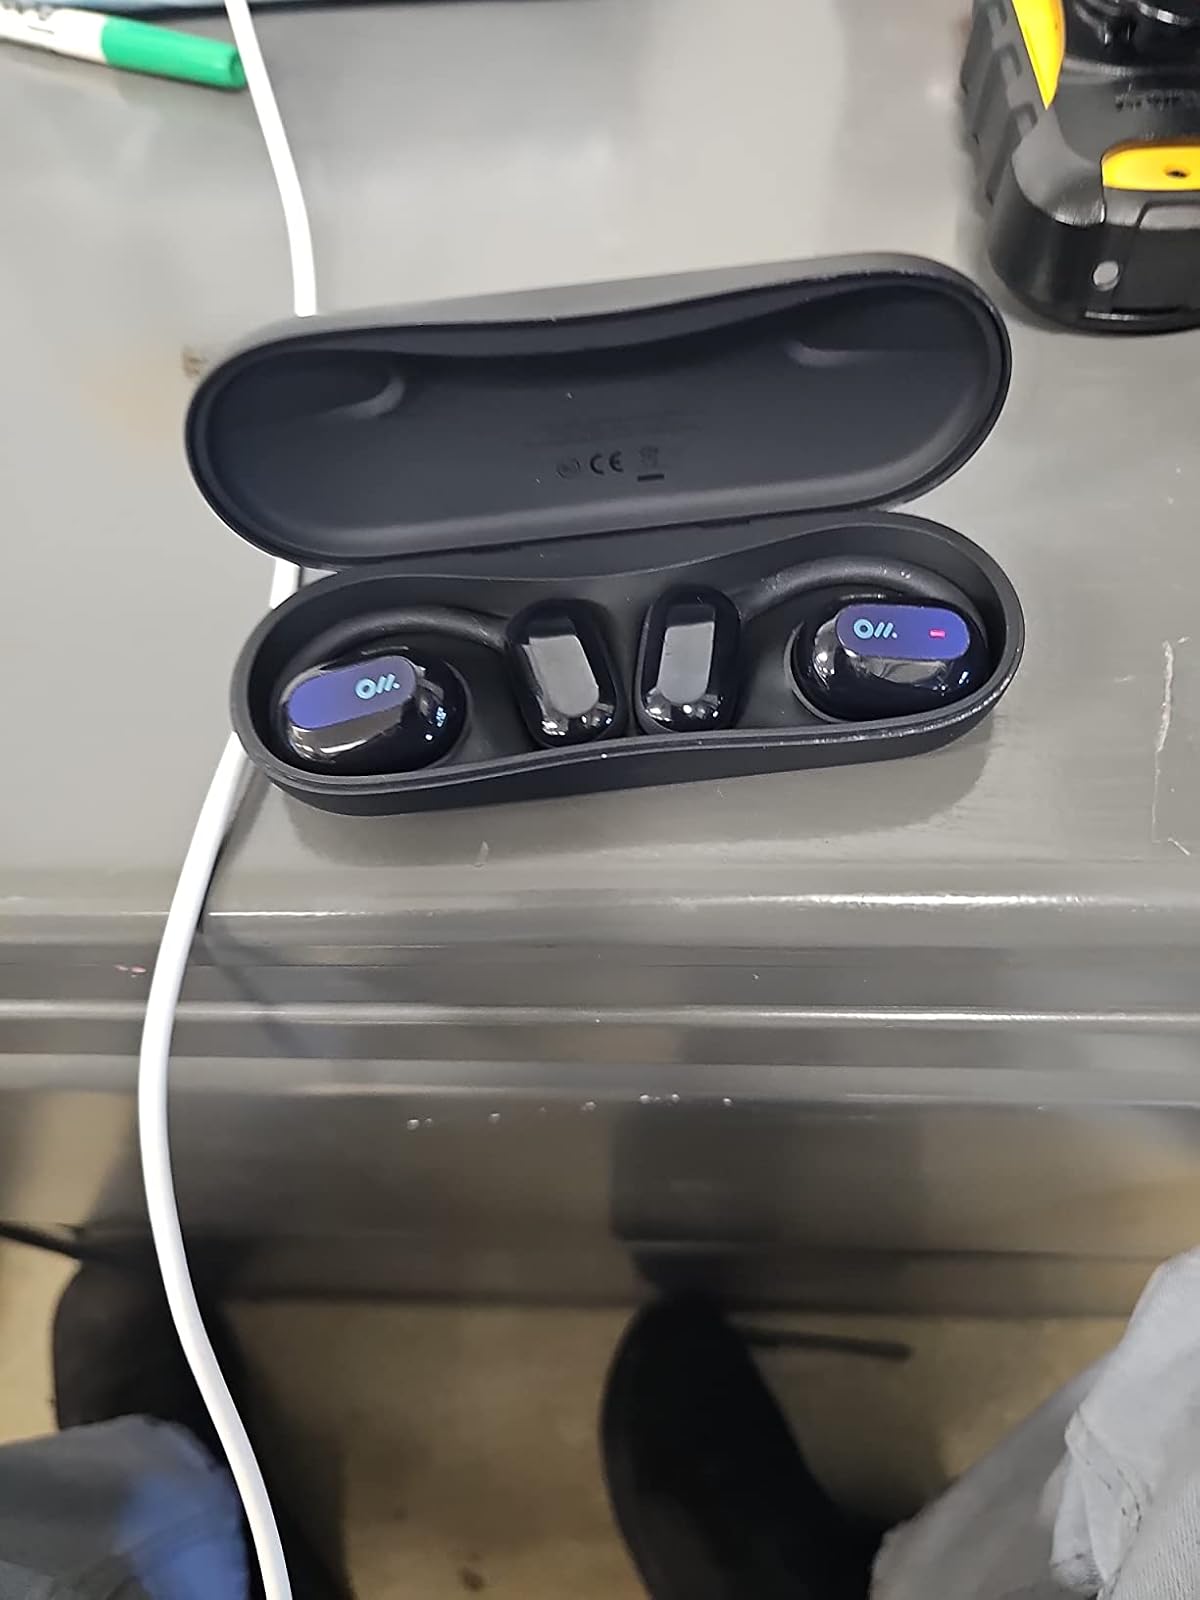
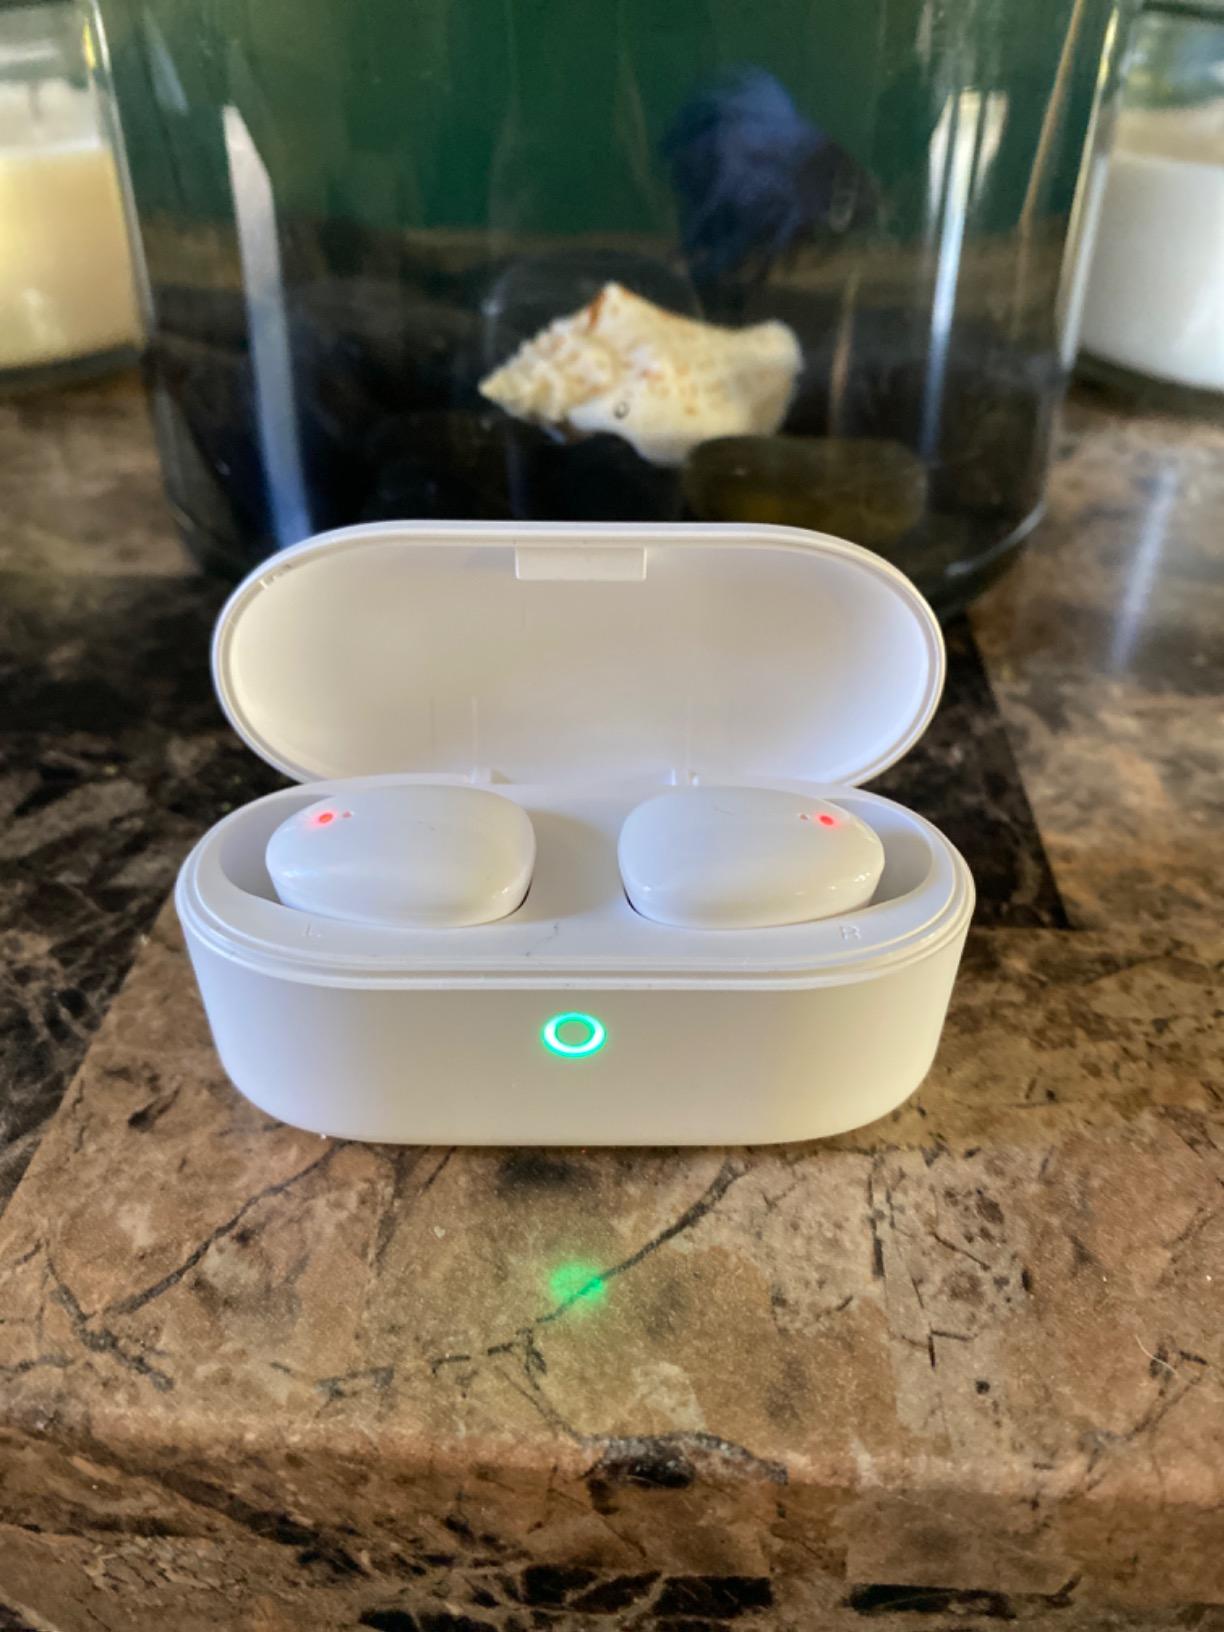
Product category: earbuds
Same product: no